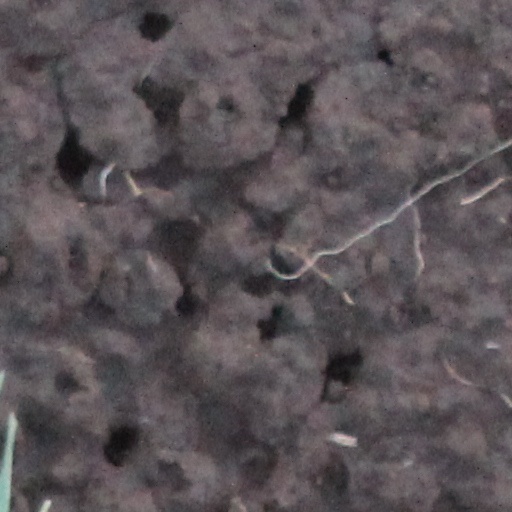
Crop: wheat